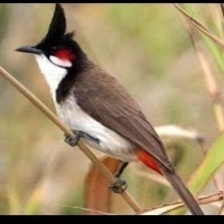
Species: RED WISKERED BULBUL
Scientific name: PYCNONOTUS JOCOSUS